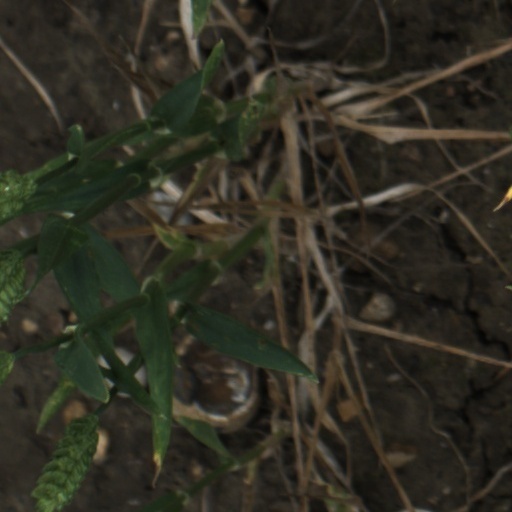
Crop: wheat